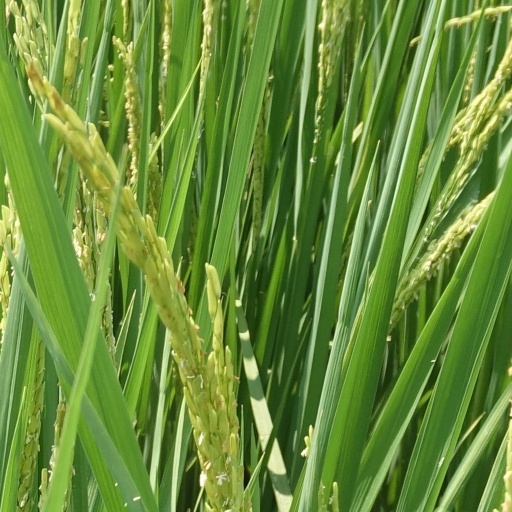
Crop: rice